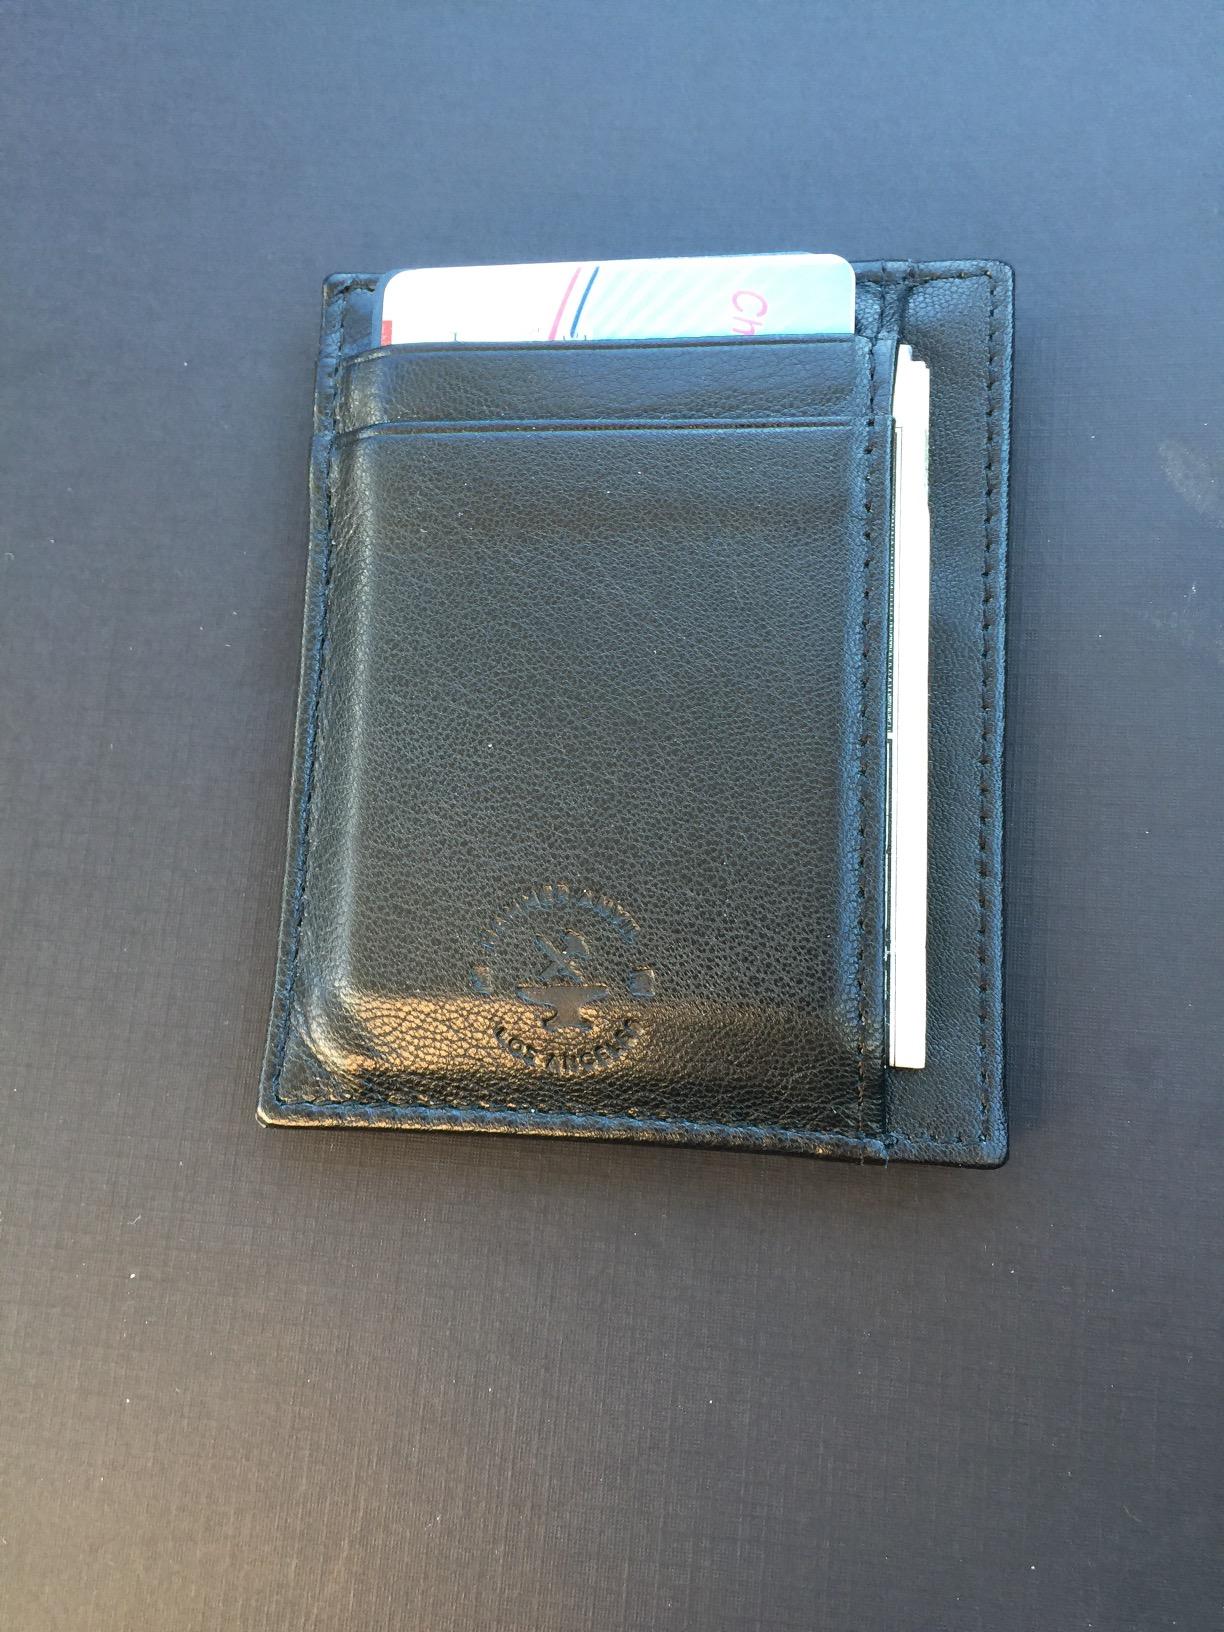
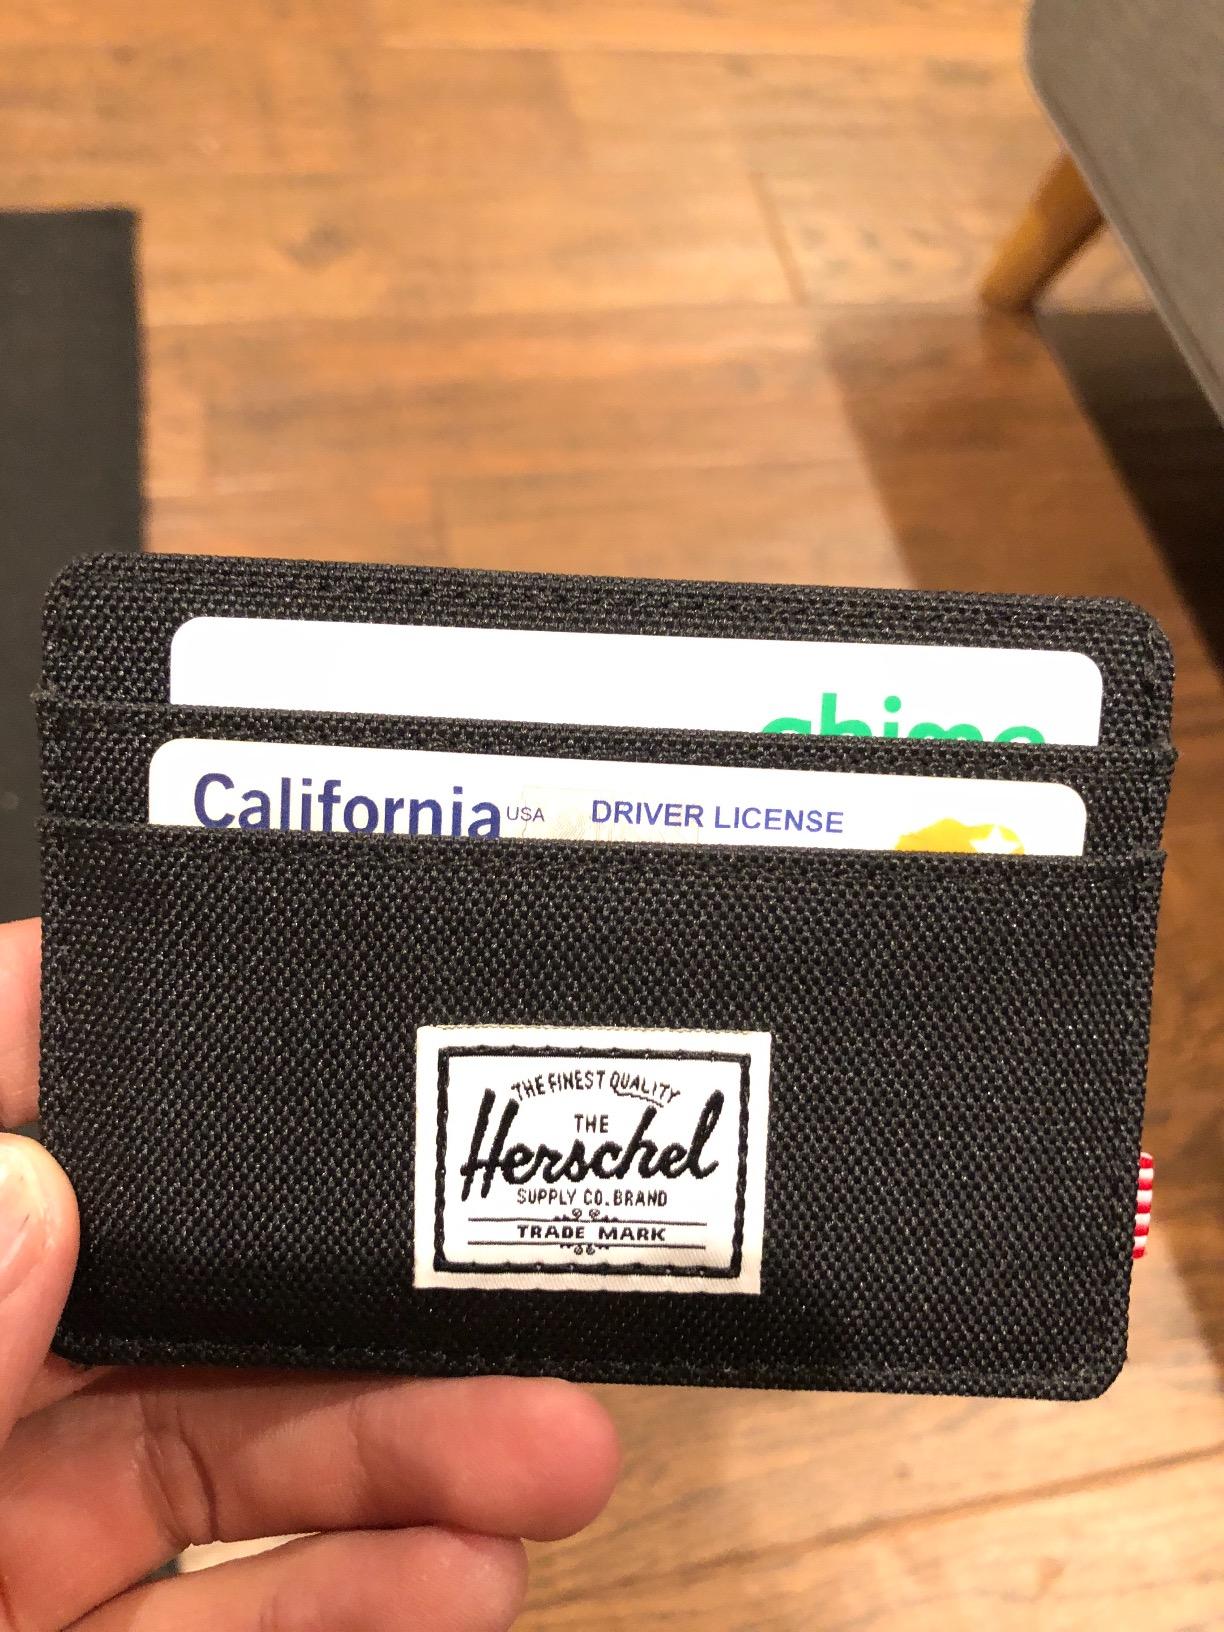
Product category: accessories_wallet
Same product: no